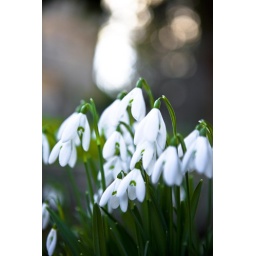
Underneath a tree, up against a stone wall in a churchyard. These snowdrops are pointing the way towards Spring.